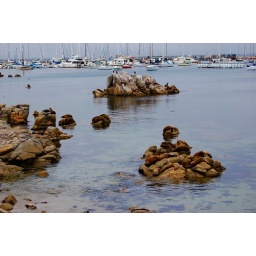
sea lions on the rocks in Monterey Bay